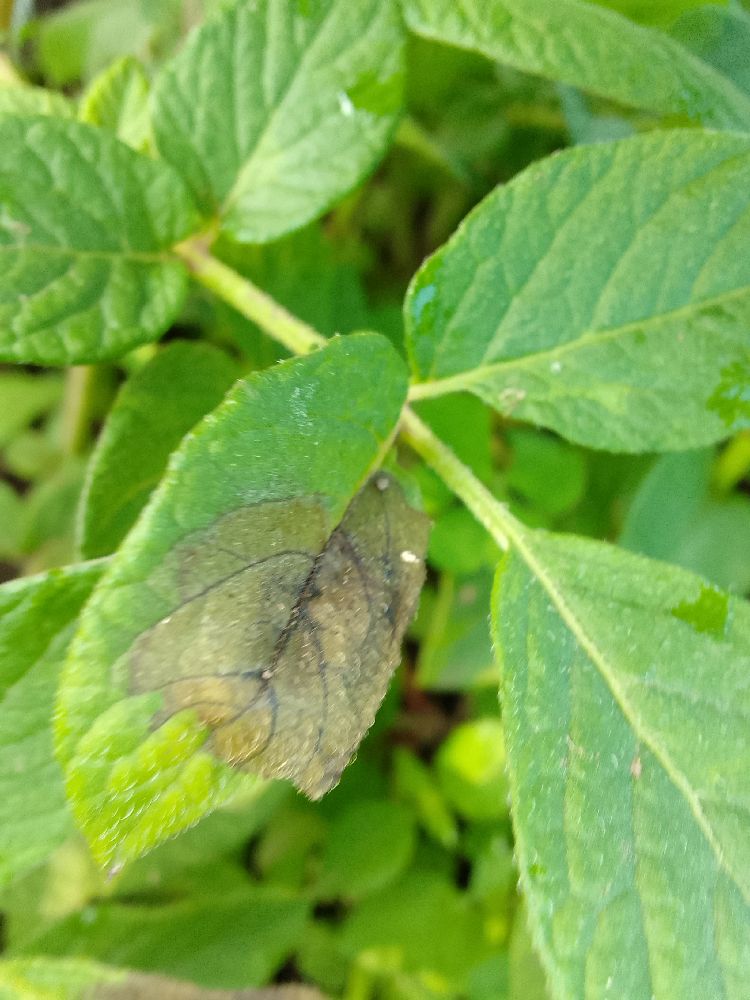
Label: Late blight